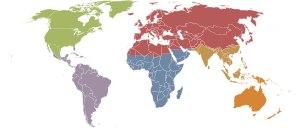
Le bassin Indo-Pacifique est une région biogéographique océanique qui comprend les zones tropicales et subtropicales de l'océan Indien et de la partie occidentale de l'océan Pacifique. Ces deux océans possèdent en effet en commun une même source principale originelle de biodiversité centrée sur l'archipel indonésien. De nombreuses espèces marines et littorales se trouvent ainsi représentées aussi bien dans l'océan Indien que dans le Pacifique, alors que l'océan Atlantique qui n'est pas relié aux précédents par des eaux tropicales possède une faune et une flore souvent différentes.
Une écozone est définie comme étant une partie de la surface terrestre représentative d'une unité écologique à grande échelle, caractérisée par des facteurs abiotiques et biotiques particuliers.
La zoogéographie est une branche de la biogéographie dont l'objet est l'étude de la répartition des espèces animales sur la planète Terre. L'aire de répartition géographique d'une espèce inclut la totalité des populations de celle-ci. Cette notion est dite dynamique car elle évolue constamment en fonction des connaissances acquises. Il faut donc la considérer comme une photographie ponctuelle. Cette science regroupe deux idées : rechercher l'origine probable d'une espèce ou d'un peuplement et connaître sa distribution actuelle.